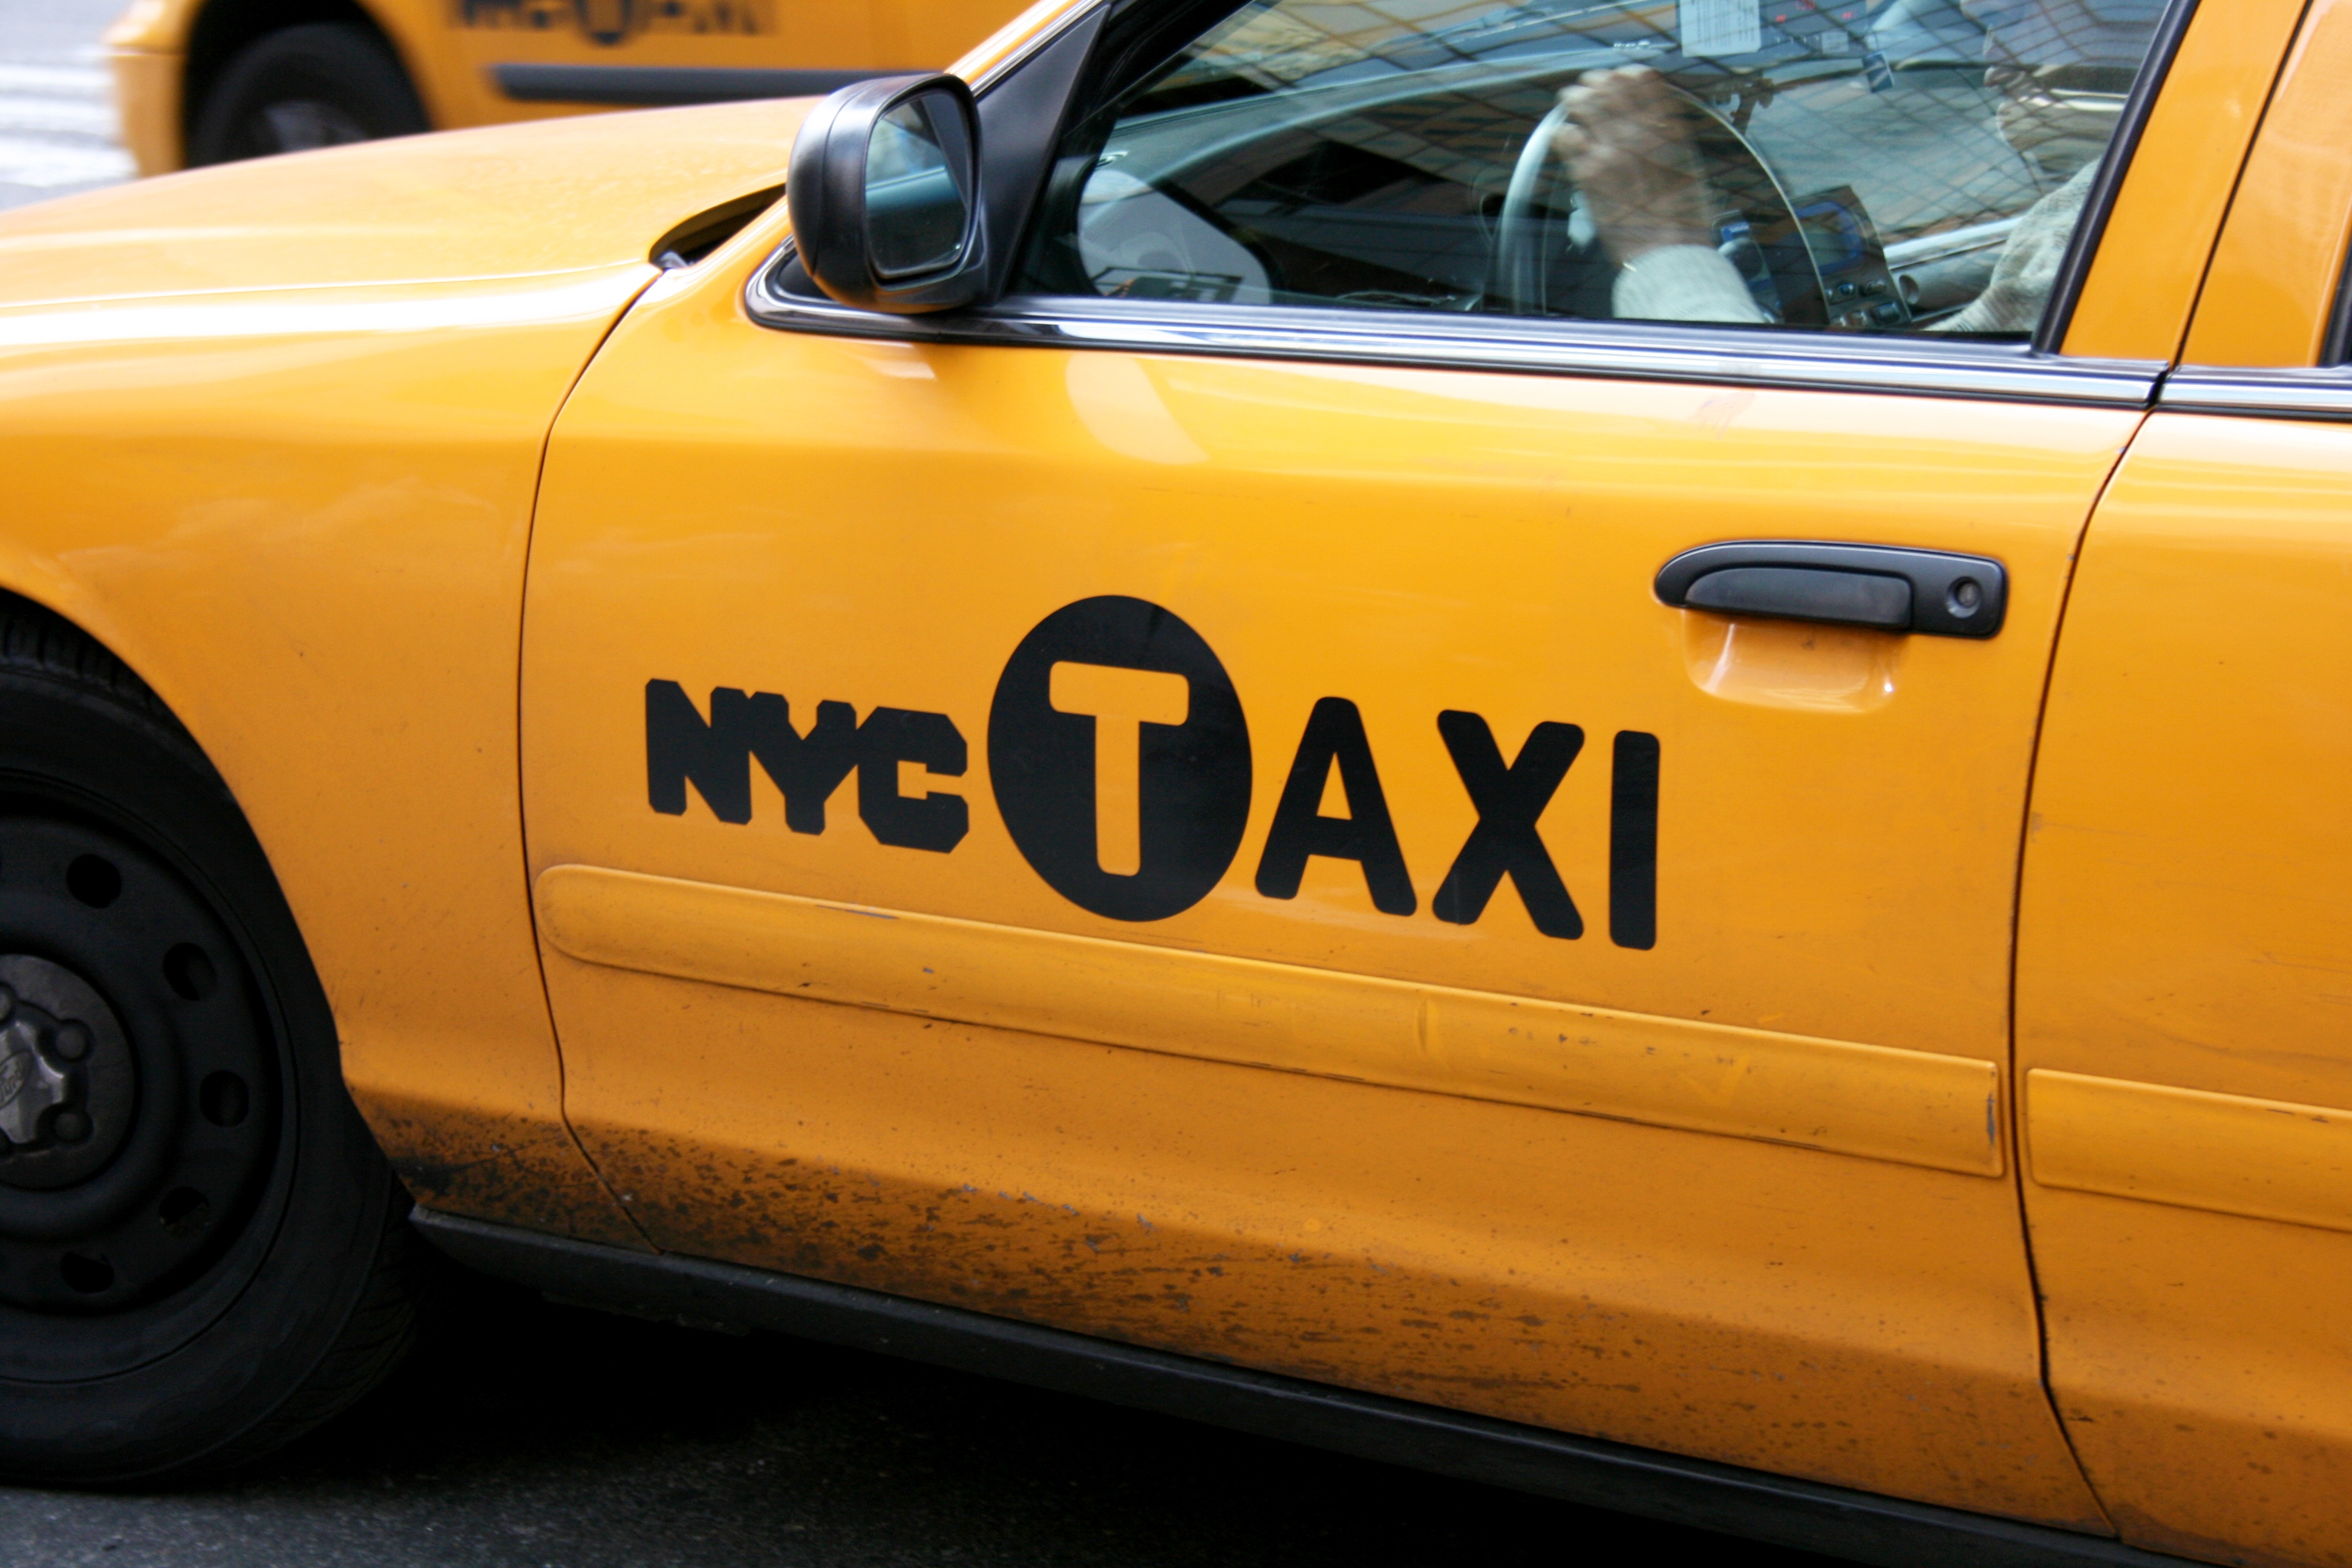
car, wheel, driving, new york, new york city, taxi, transport, vehicle, nyc, usa, auto, yellow, sports car, motor vehicle, yellow cab, big apple, automobile make, automotive exterior, vehicle registration plate